Mission: Wolf

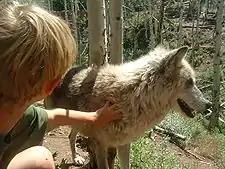
Maggie interacting with a young visitor

The sanctuary is open to visitors. There is no entry free, but donations of cash and in-kind donations are welcomed. The sanctuary is located at the end of of dirt road that climbs to , and weather can make the road difficult or impassible. Depending on the day and the attitude of the animals, visitors may be able to interact directly with the wolves.